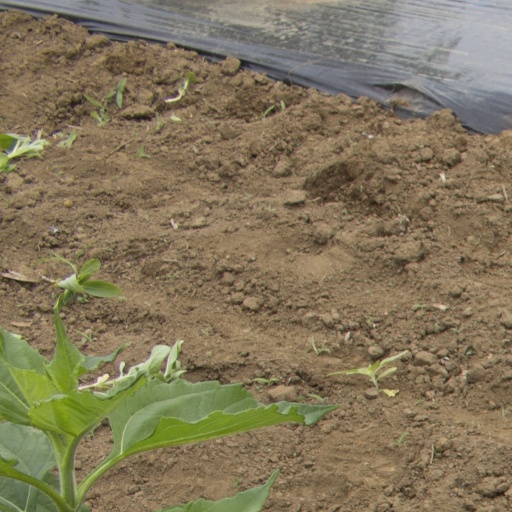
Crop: Jerusalem artichoke